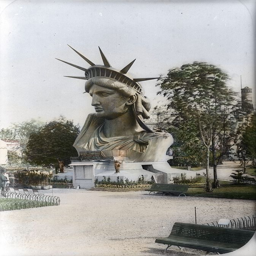
the head on display in a park .